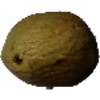
Label: Papaya 1